Jefferson General Hospital

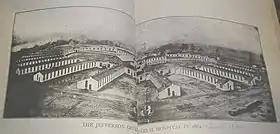
Jefferson General Hospital

Jefferson General Hospital was the third-largest hospital during the American Civil War, located at Port Fulton, Indiana (now part of Jeffersonville, Indiana) and was active between February 21, 1864, and December 1866. The land was owned by U.S. Senator from Indiana Jesse D. Bright. Bright was sympathetic to the Confederates, and was expelled from his position as Senator in 1862. Union authorities took the property without compensation, similar to what happened at Arlington National Cemetery.